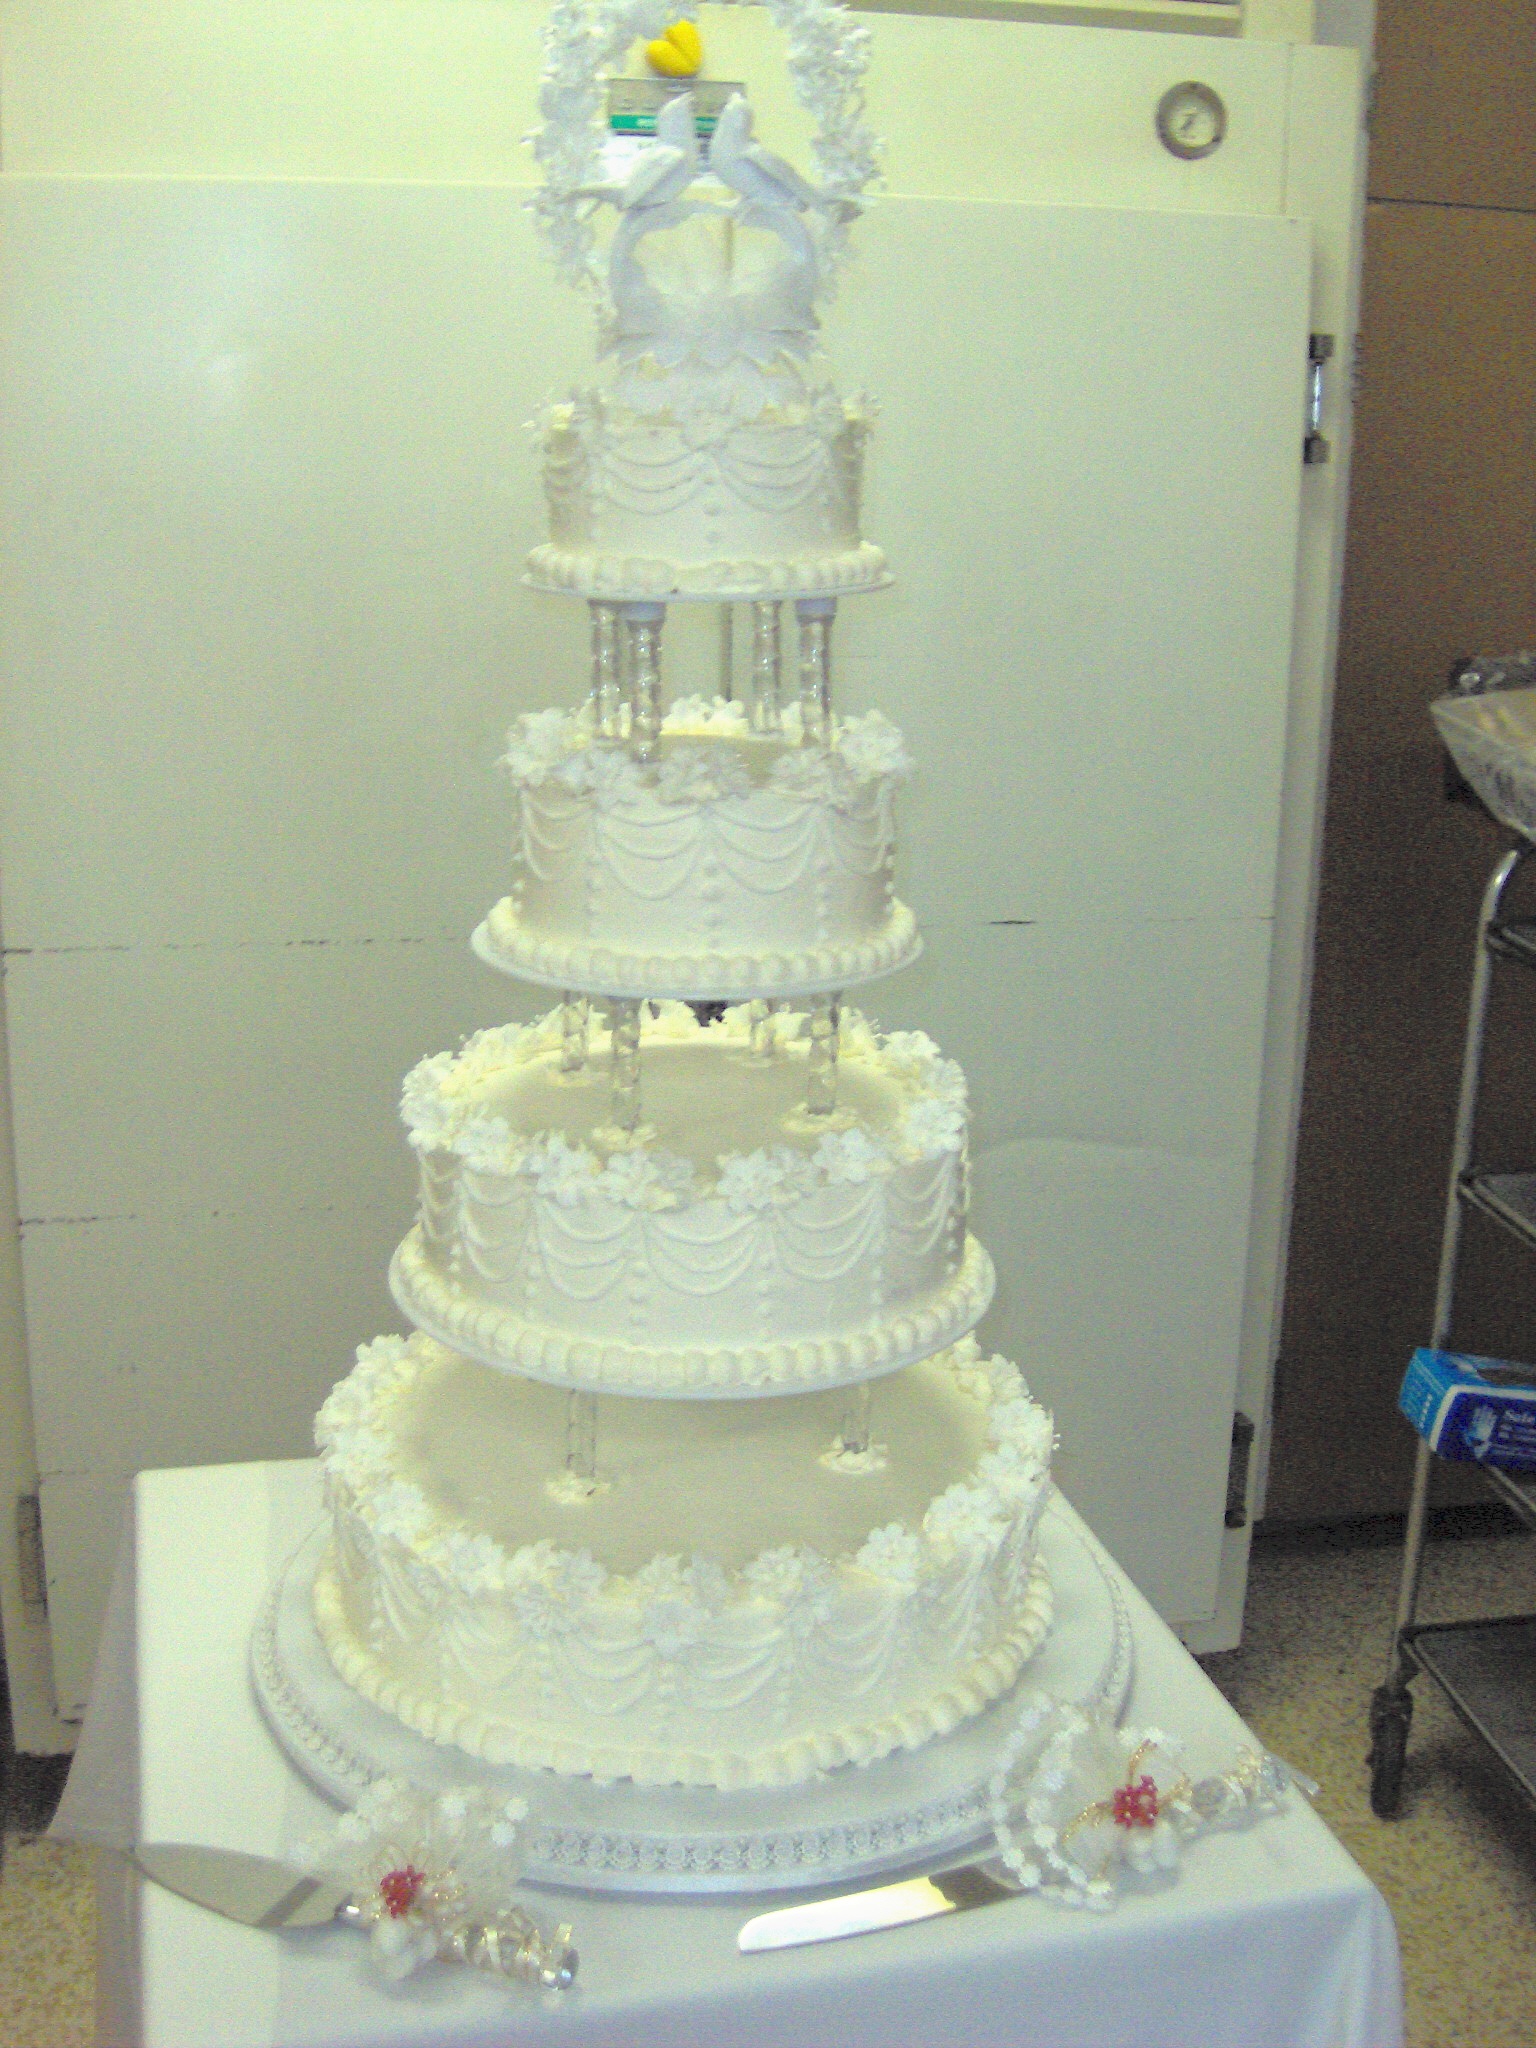
celebration, cake, icing, birthday, wedding cake, buttercream, cake decorating, wedding ceremony supply